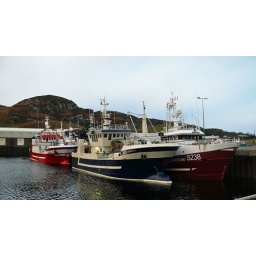
Irish fishing boats Eilean Croine, Carmona, Sparkling Star, and Lovon against the north wall in Kinlochbervie Harbour. 04-11-2010.